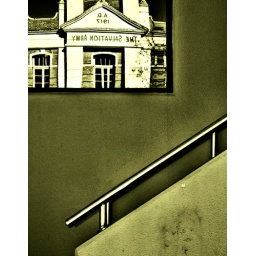
Old salvos building reflected in the window of the government welfare office.